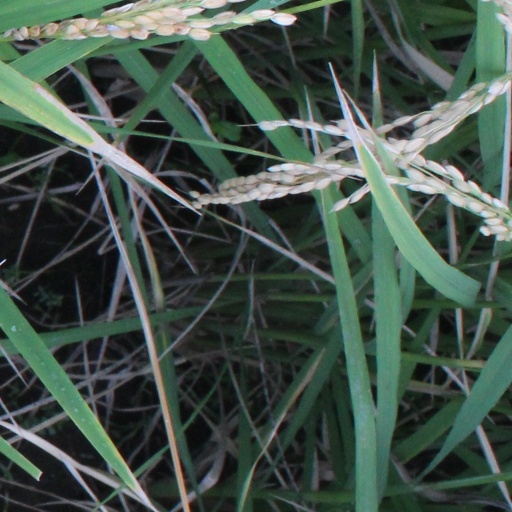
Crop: rice